Albert Hammond Jr.

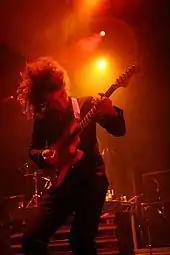
Hammond in 2007

In October 2005, Hammond and Ben Kweller released a version of "Wait" on "This Bird Has Flown – A 40th Anniversary Tribute to the Beatles' Rubber Soul."